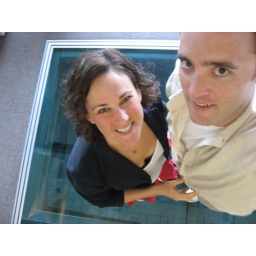
Another couples photo, this time above a glass floor in our hotel which looks into the Harbor. Medium cool.